Plaffeien

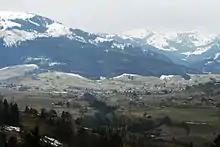
Plaffeien and Oberschrot municipalities

Before the merger Plaffeien had an area, (as of the 2004/09 survey) of . Of this area, about 48.1% is used for agricultural purposes, while 38.1% is forested. Of the rest of the land, 2.9% is settled (buildings or roads) and 10.9% is unproductive land. In the 2013/18 survey a total of or about 1.7% of the total area was covered with buildings, an increase of over the 1981 amount. Over the same time period, the amount of recreational space in the municipality increased by and is now about 0.20% of the total area. Of the agricultural land, is used for orchards and vineyards, is fields and grasslands and consists of alpine grazing areas. Since 1981 the amount of agricultural land has decreased by . Over the same time period the amount of forested land has increased by . Rivers and lakes cover in the municipality.